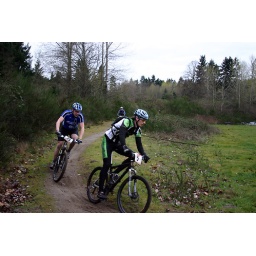
Barry leads the boys in blue